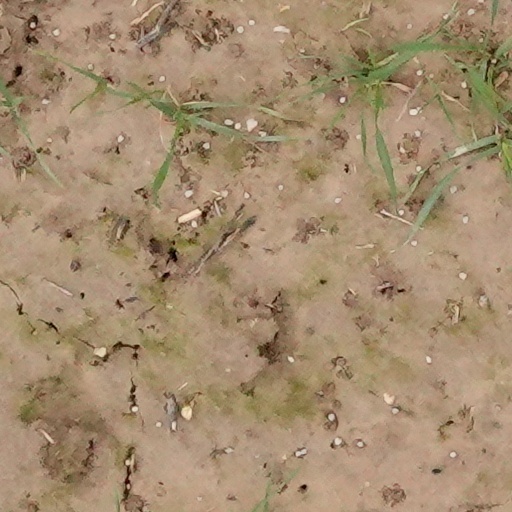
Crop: wheat